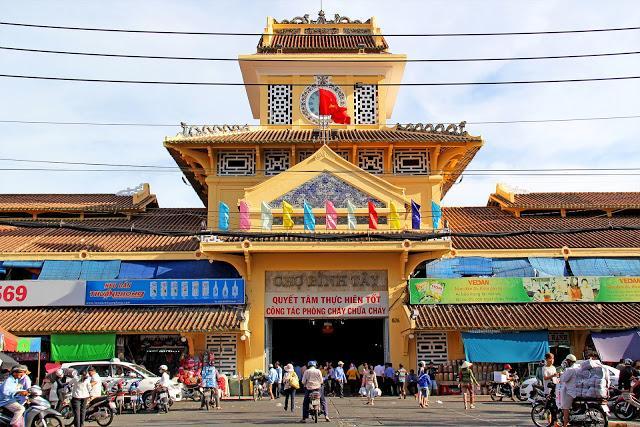
ở phía trước toà nhà có nhiều người đang di chuyển